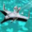
Label: airplane